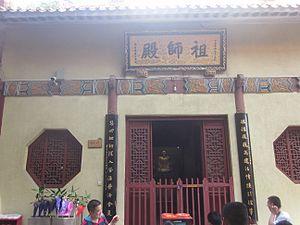
Le temple Hongfa de Shenzhen, dans la province du Guangdong, en Chine est un temple bouddhiste, construit entre 1985 et 1992.